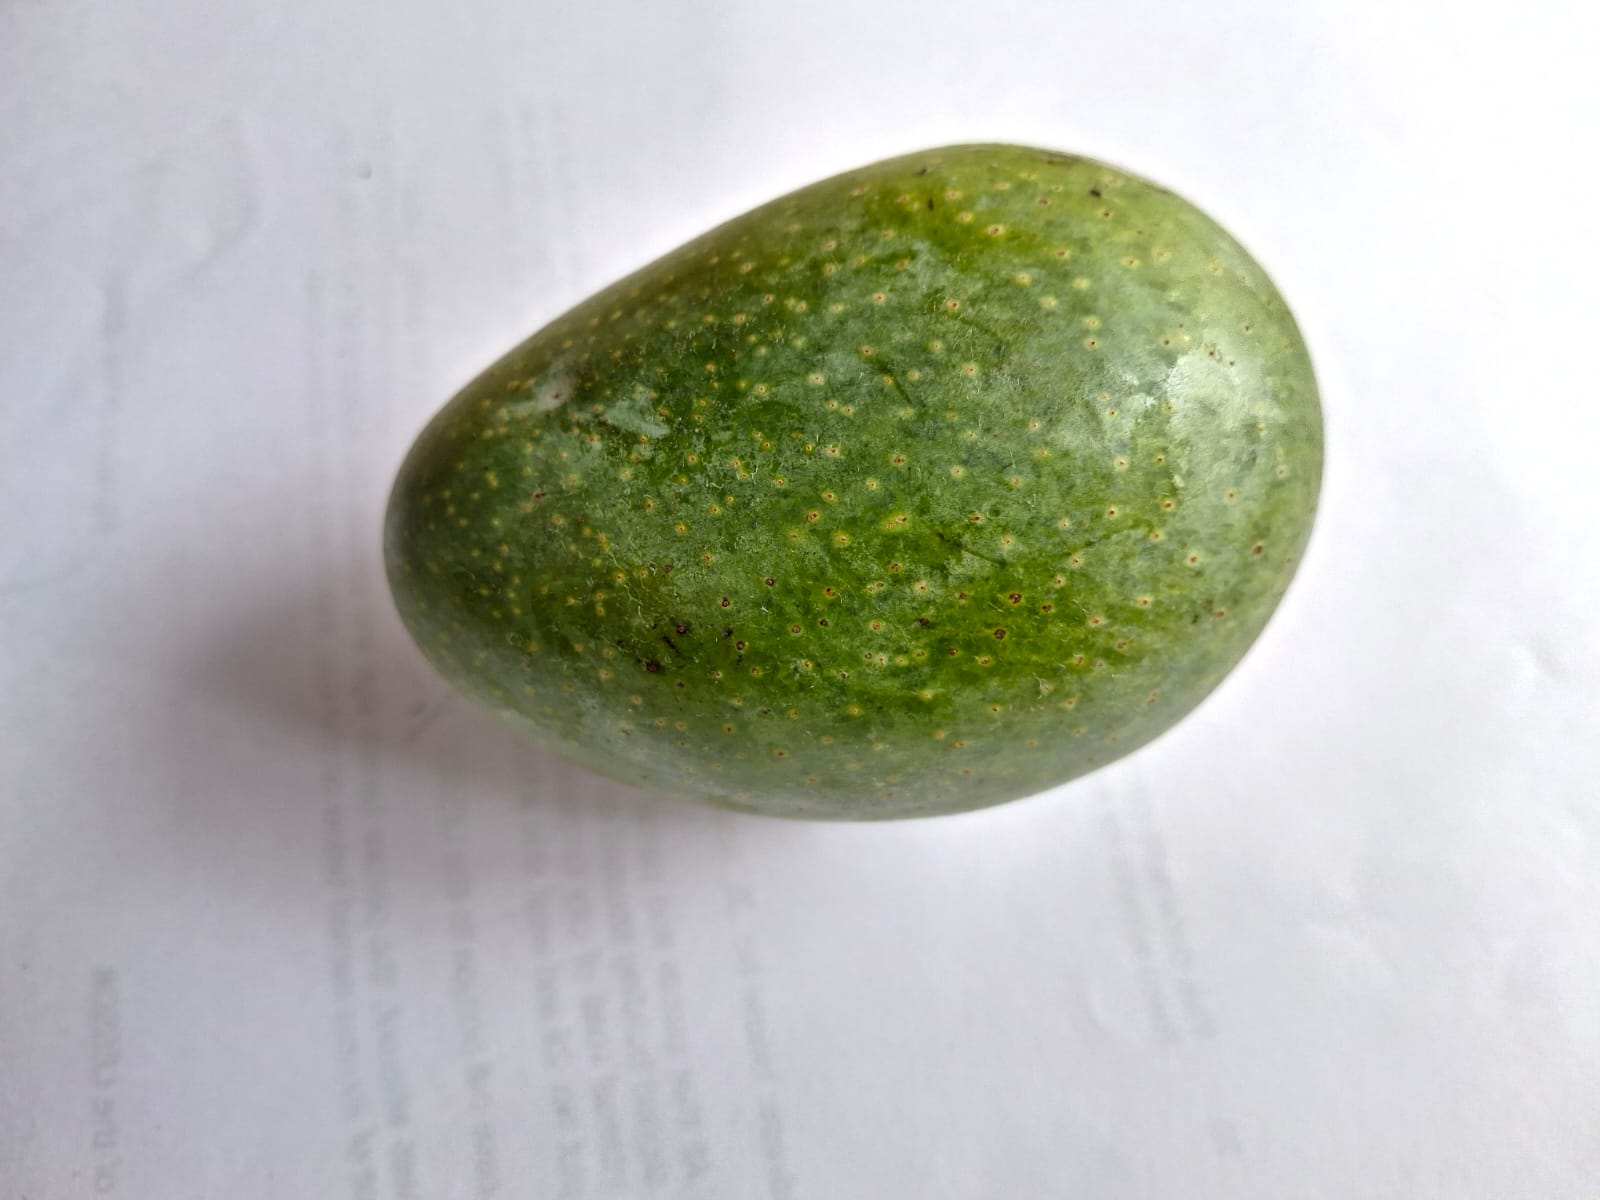
Mango variety: GopalBhog